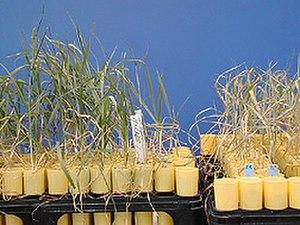
La culture sélective des plantes, ou sélection végétale ou amélioration des plantes, est le processus par lequel l'homme modifie une espèce végétale. Cette sélection peut avoir différents buts, dont l'adaptation à un usage agricole ou l'élaboration de variétés décoratives pour l'horticulture. Les critères visés sont divers et dépendent de l'utilisation finale de l'espèce ciblée; du point de vue agronomique il s'agit généralement d'améliorer la productivité, de modifier le goût, les qualités nutritionnelles, l'apparence ou encore la résistance aux maladies et aux ravageurs...